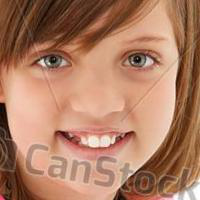
Age group: age 01-10